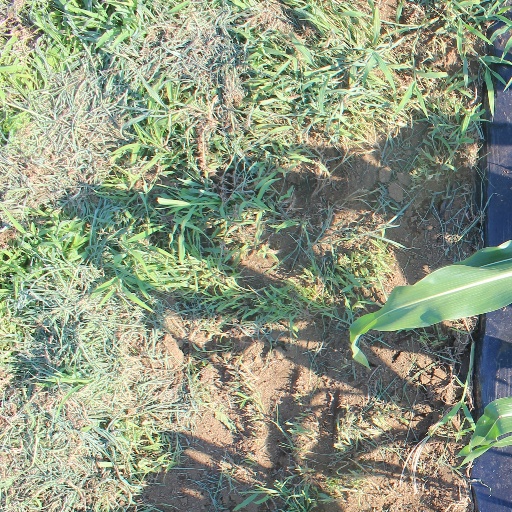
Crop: sorghum